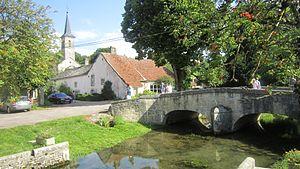
Le premier pont sur la Seine à Billy-lès-Chanceaux
Billy-lès-Chanceaux est une commune française située dans le canton de Châtillon-sur-Seine du département de la Côte-d'Or en région Bourgogne-Franche-Comté.